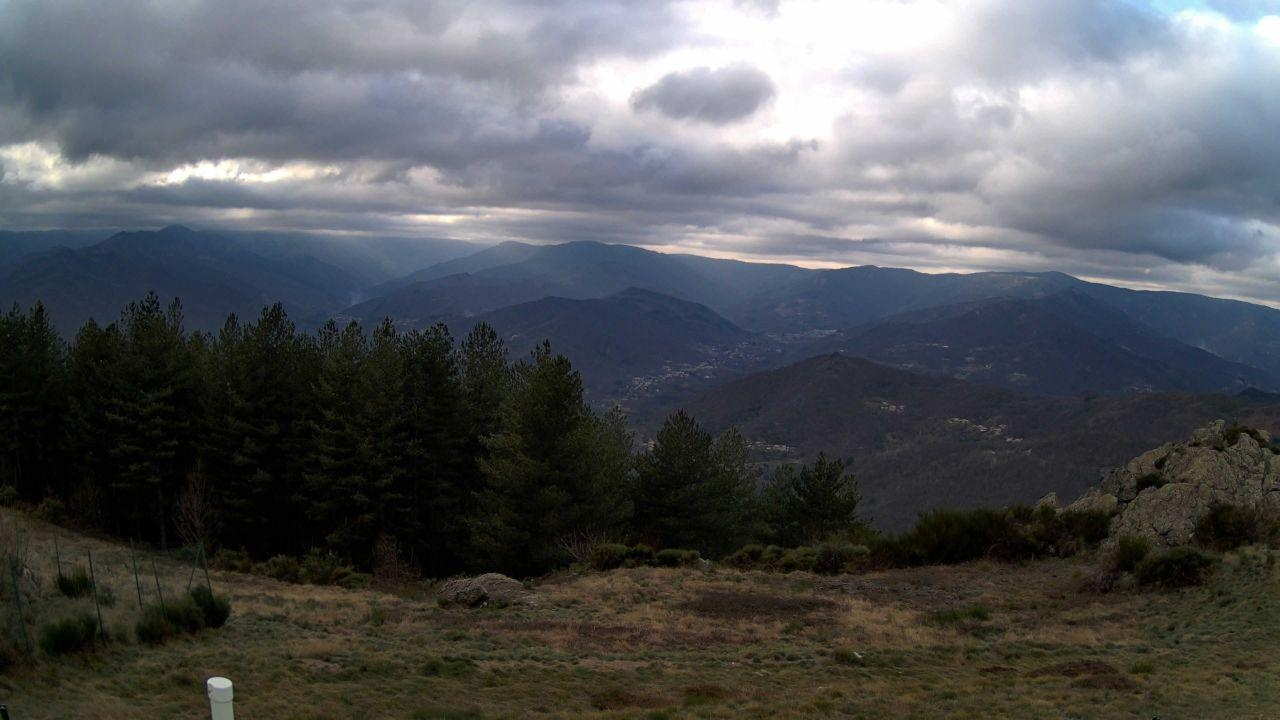
Fire: no
Smoke: yes